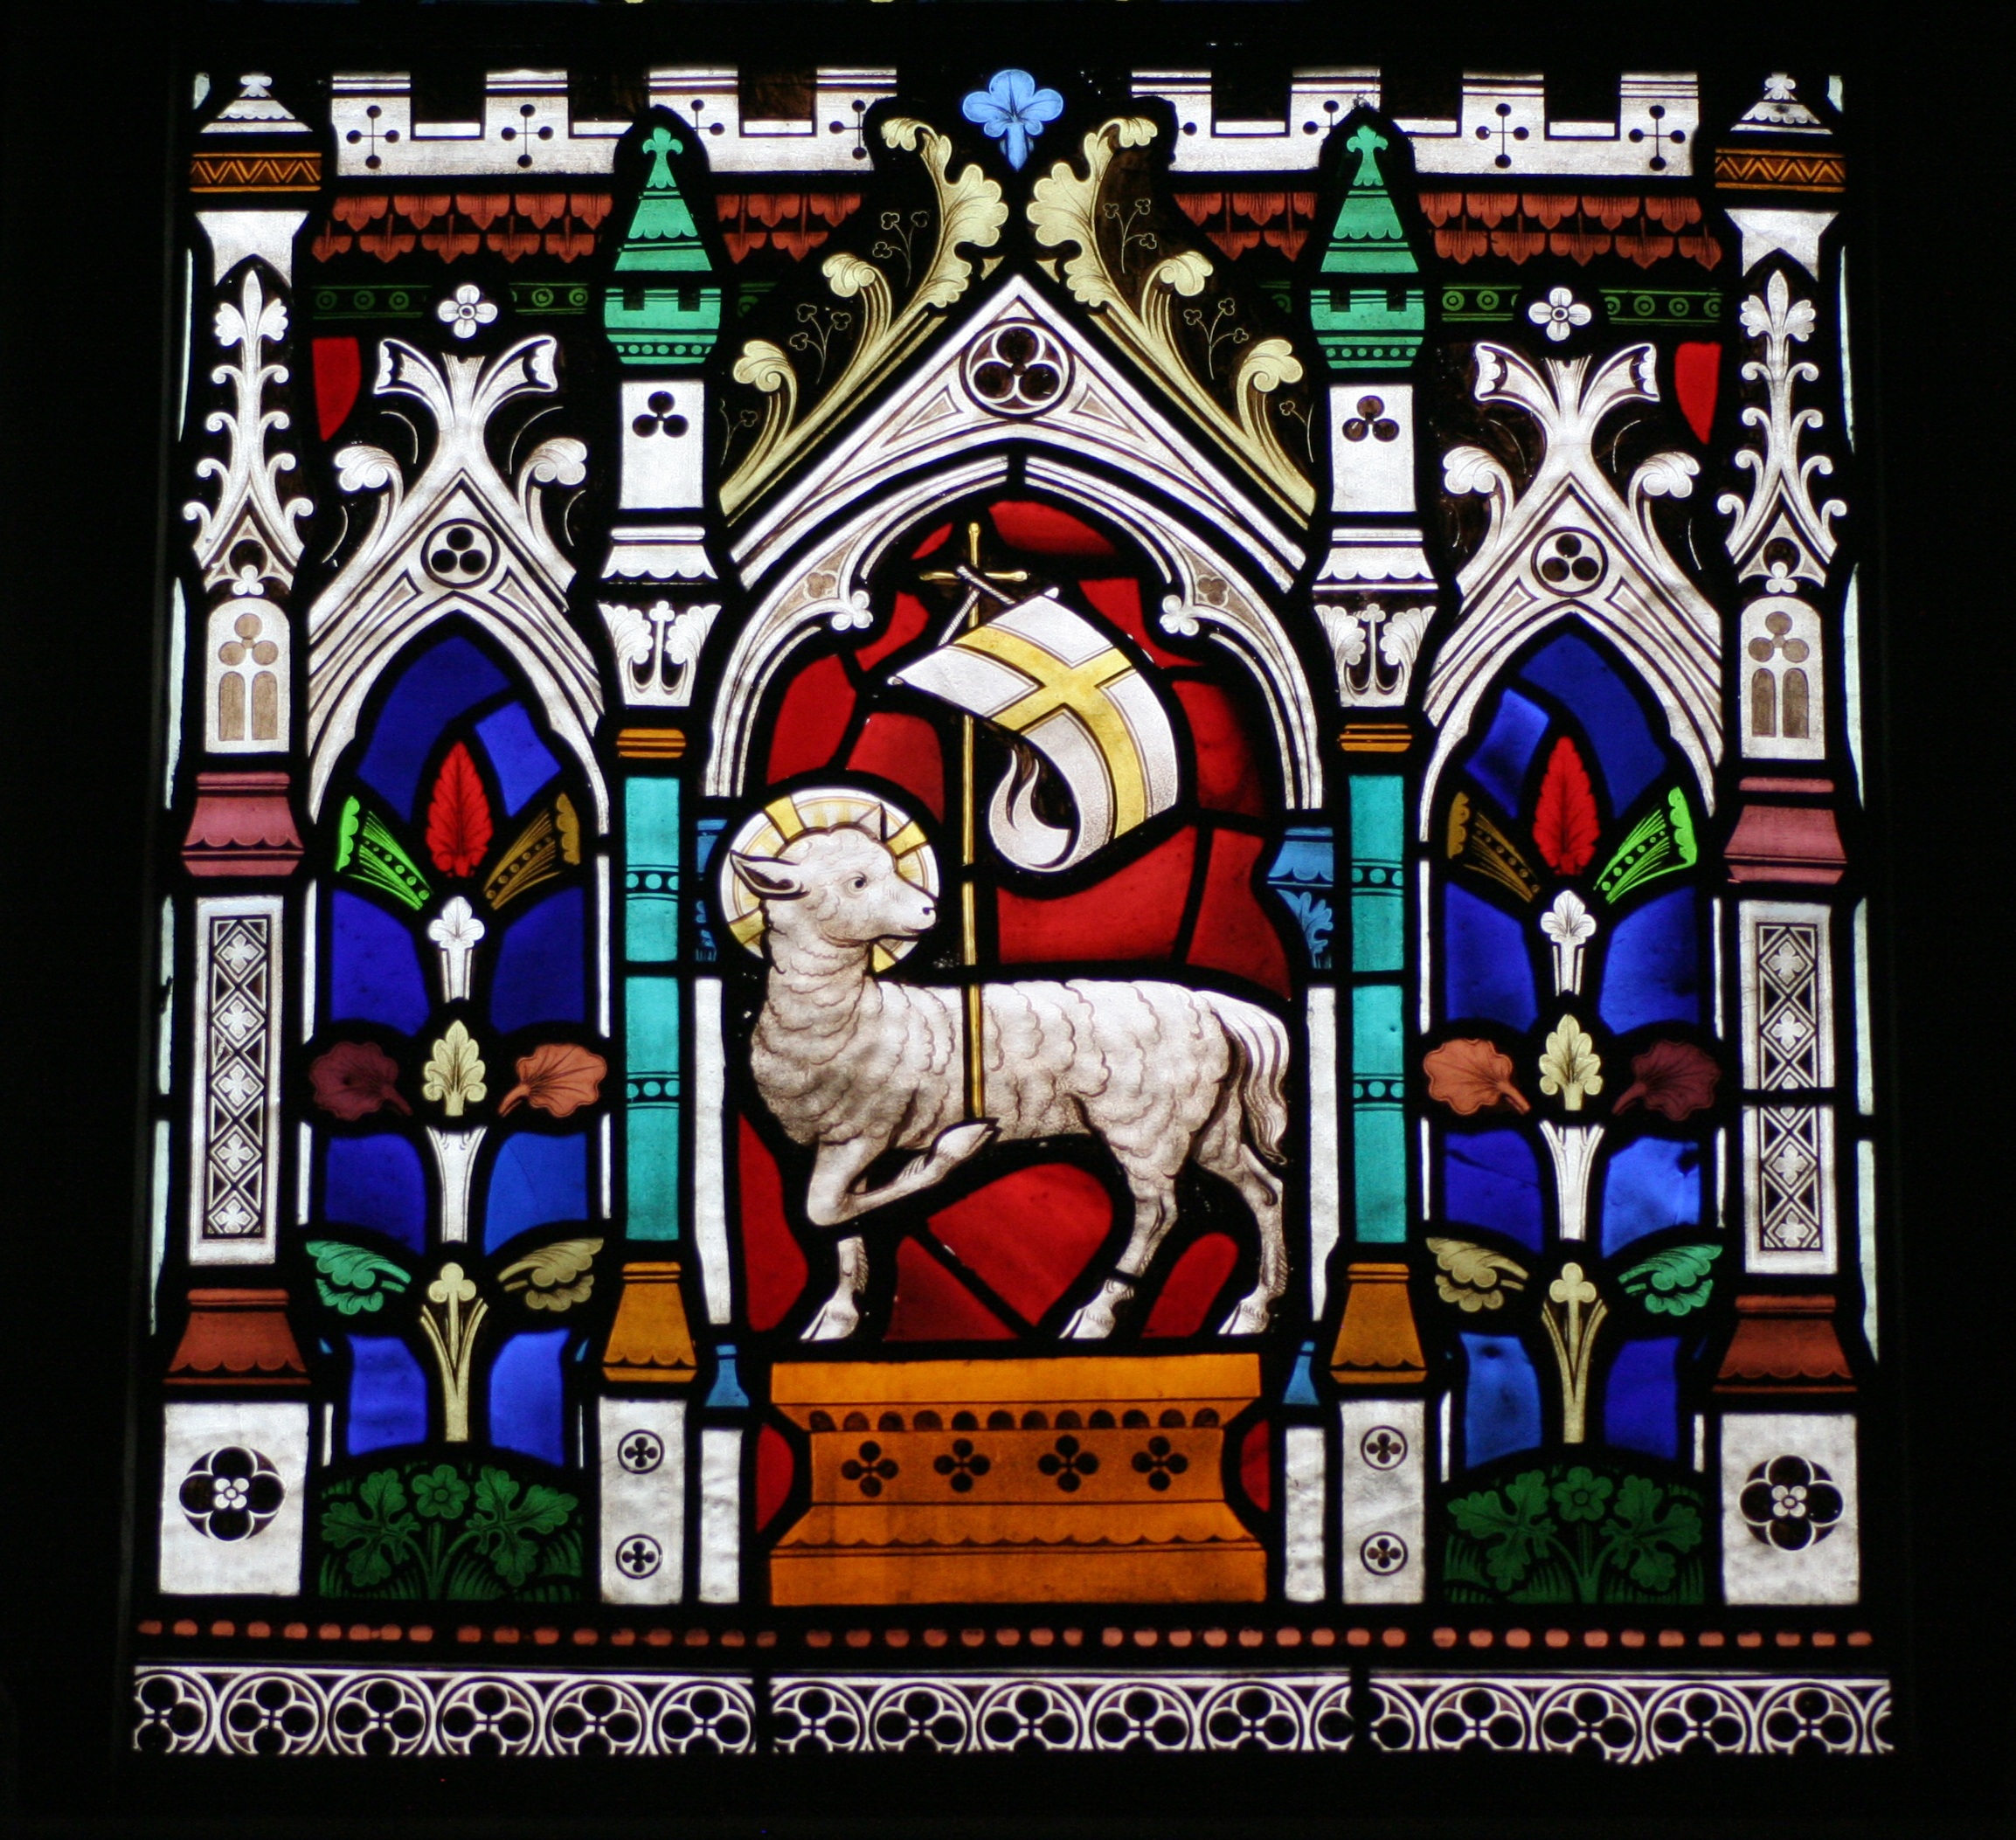
light, architecture, window, glass, religion, church, christian, material, stained glass, memorial, jesus, christianity, god, kent, stained glass window, belief, leaded glass, st michael's church, lamb of god, sittingbourne, st michael's sittingbourne